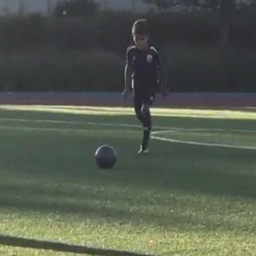
son has also scored a free - kick like his father